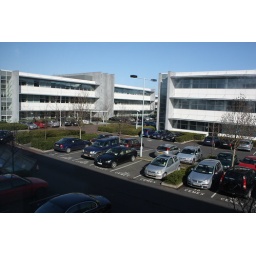
This is the view from my desk looking out over to the Eircom building in the background ...